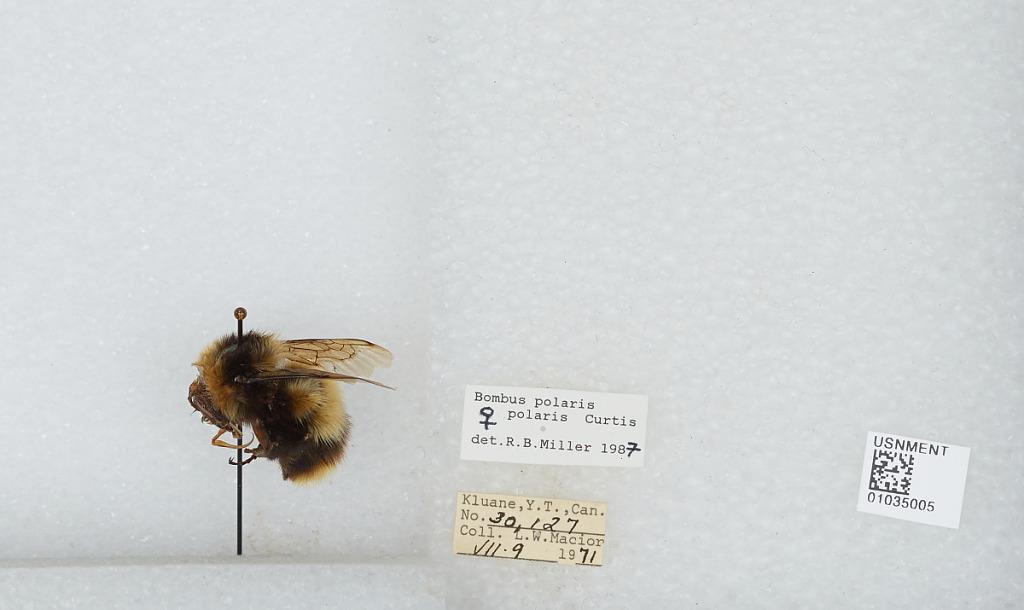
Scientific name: Bombus (Alpinobombus) polaris Curtis
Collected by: L. Macior
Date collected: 1971-7-9
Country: Canada
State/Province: Yukon Territory
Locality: Kluane
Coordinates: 60.75, -139.5
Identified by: Miller, R. B.